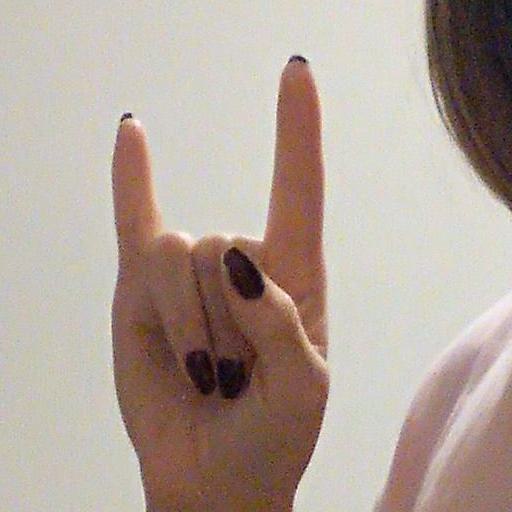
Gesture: rock